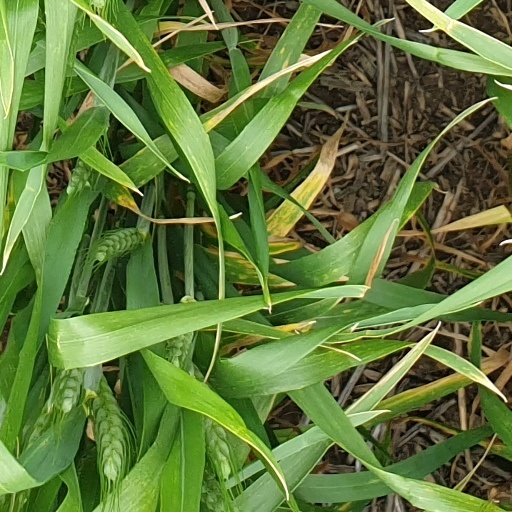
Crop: wheat